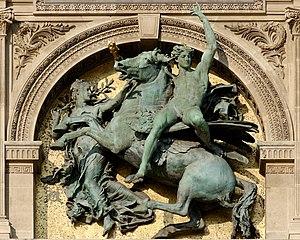
Le Génie des Arts par Antonin Mercié (français, 1845-1916). Cuivre martelé, 1877. Guichet du Louvre, Paris.
Dans la religion romaine, un génie était une instance individualisée d'une nature divine générale, manifestée dans toute personne individuelle, endroit ou objet.
Les représentations de Pégase dans l'art sont nombreuses, même après l'époque antique où est née sa légende, et ses représentations sont demeurées sur tous les types de supports. Ce cheval ailé mythique a traversé toutes les époques en marquant une immense variété de formes d'art par sa présence.
Antonin Mercié, né à Toulouse le 29 octobre 1845 et mort à Paris le 13 décembre 1916, est un sculpteur et peintre français.